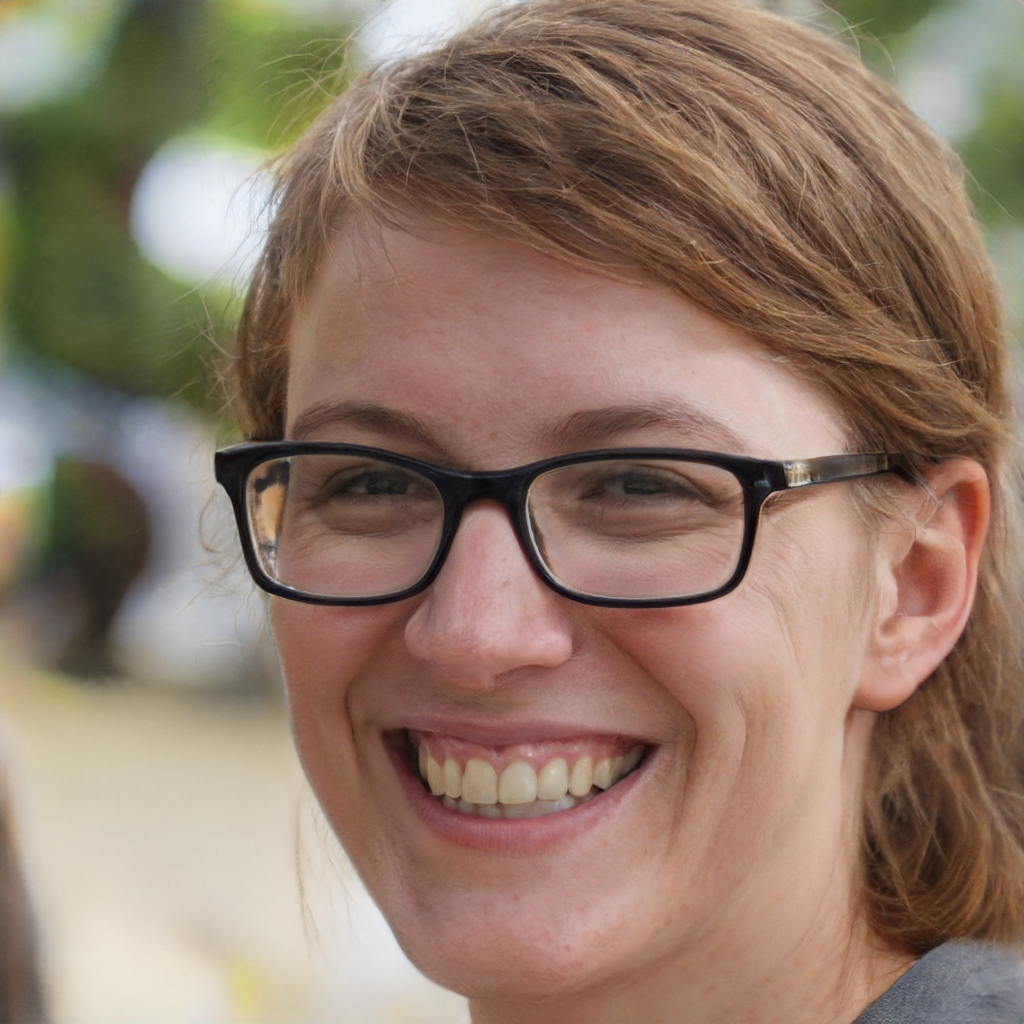
Gender: Female